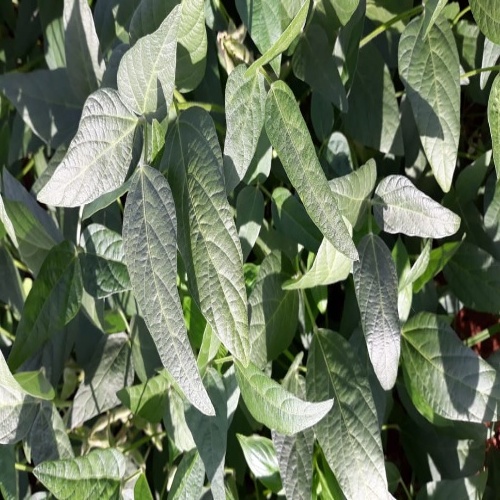
Label: Healthy